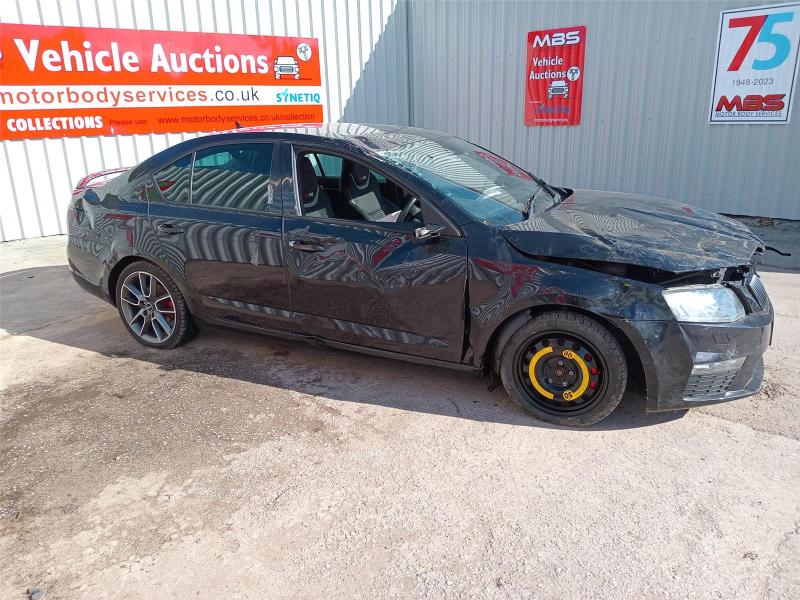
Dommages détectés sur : capot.
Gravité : majeur